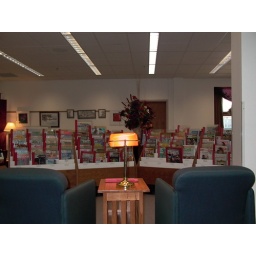
New customer area in the Marathon County Public Library, Wausau, WI(Former home to reference book stacks)